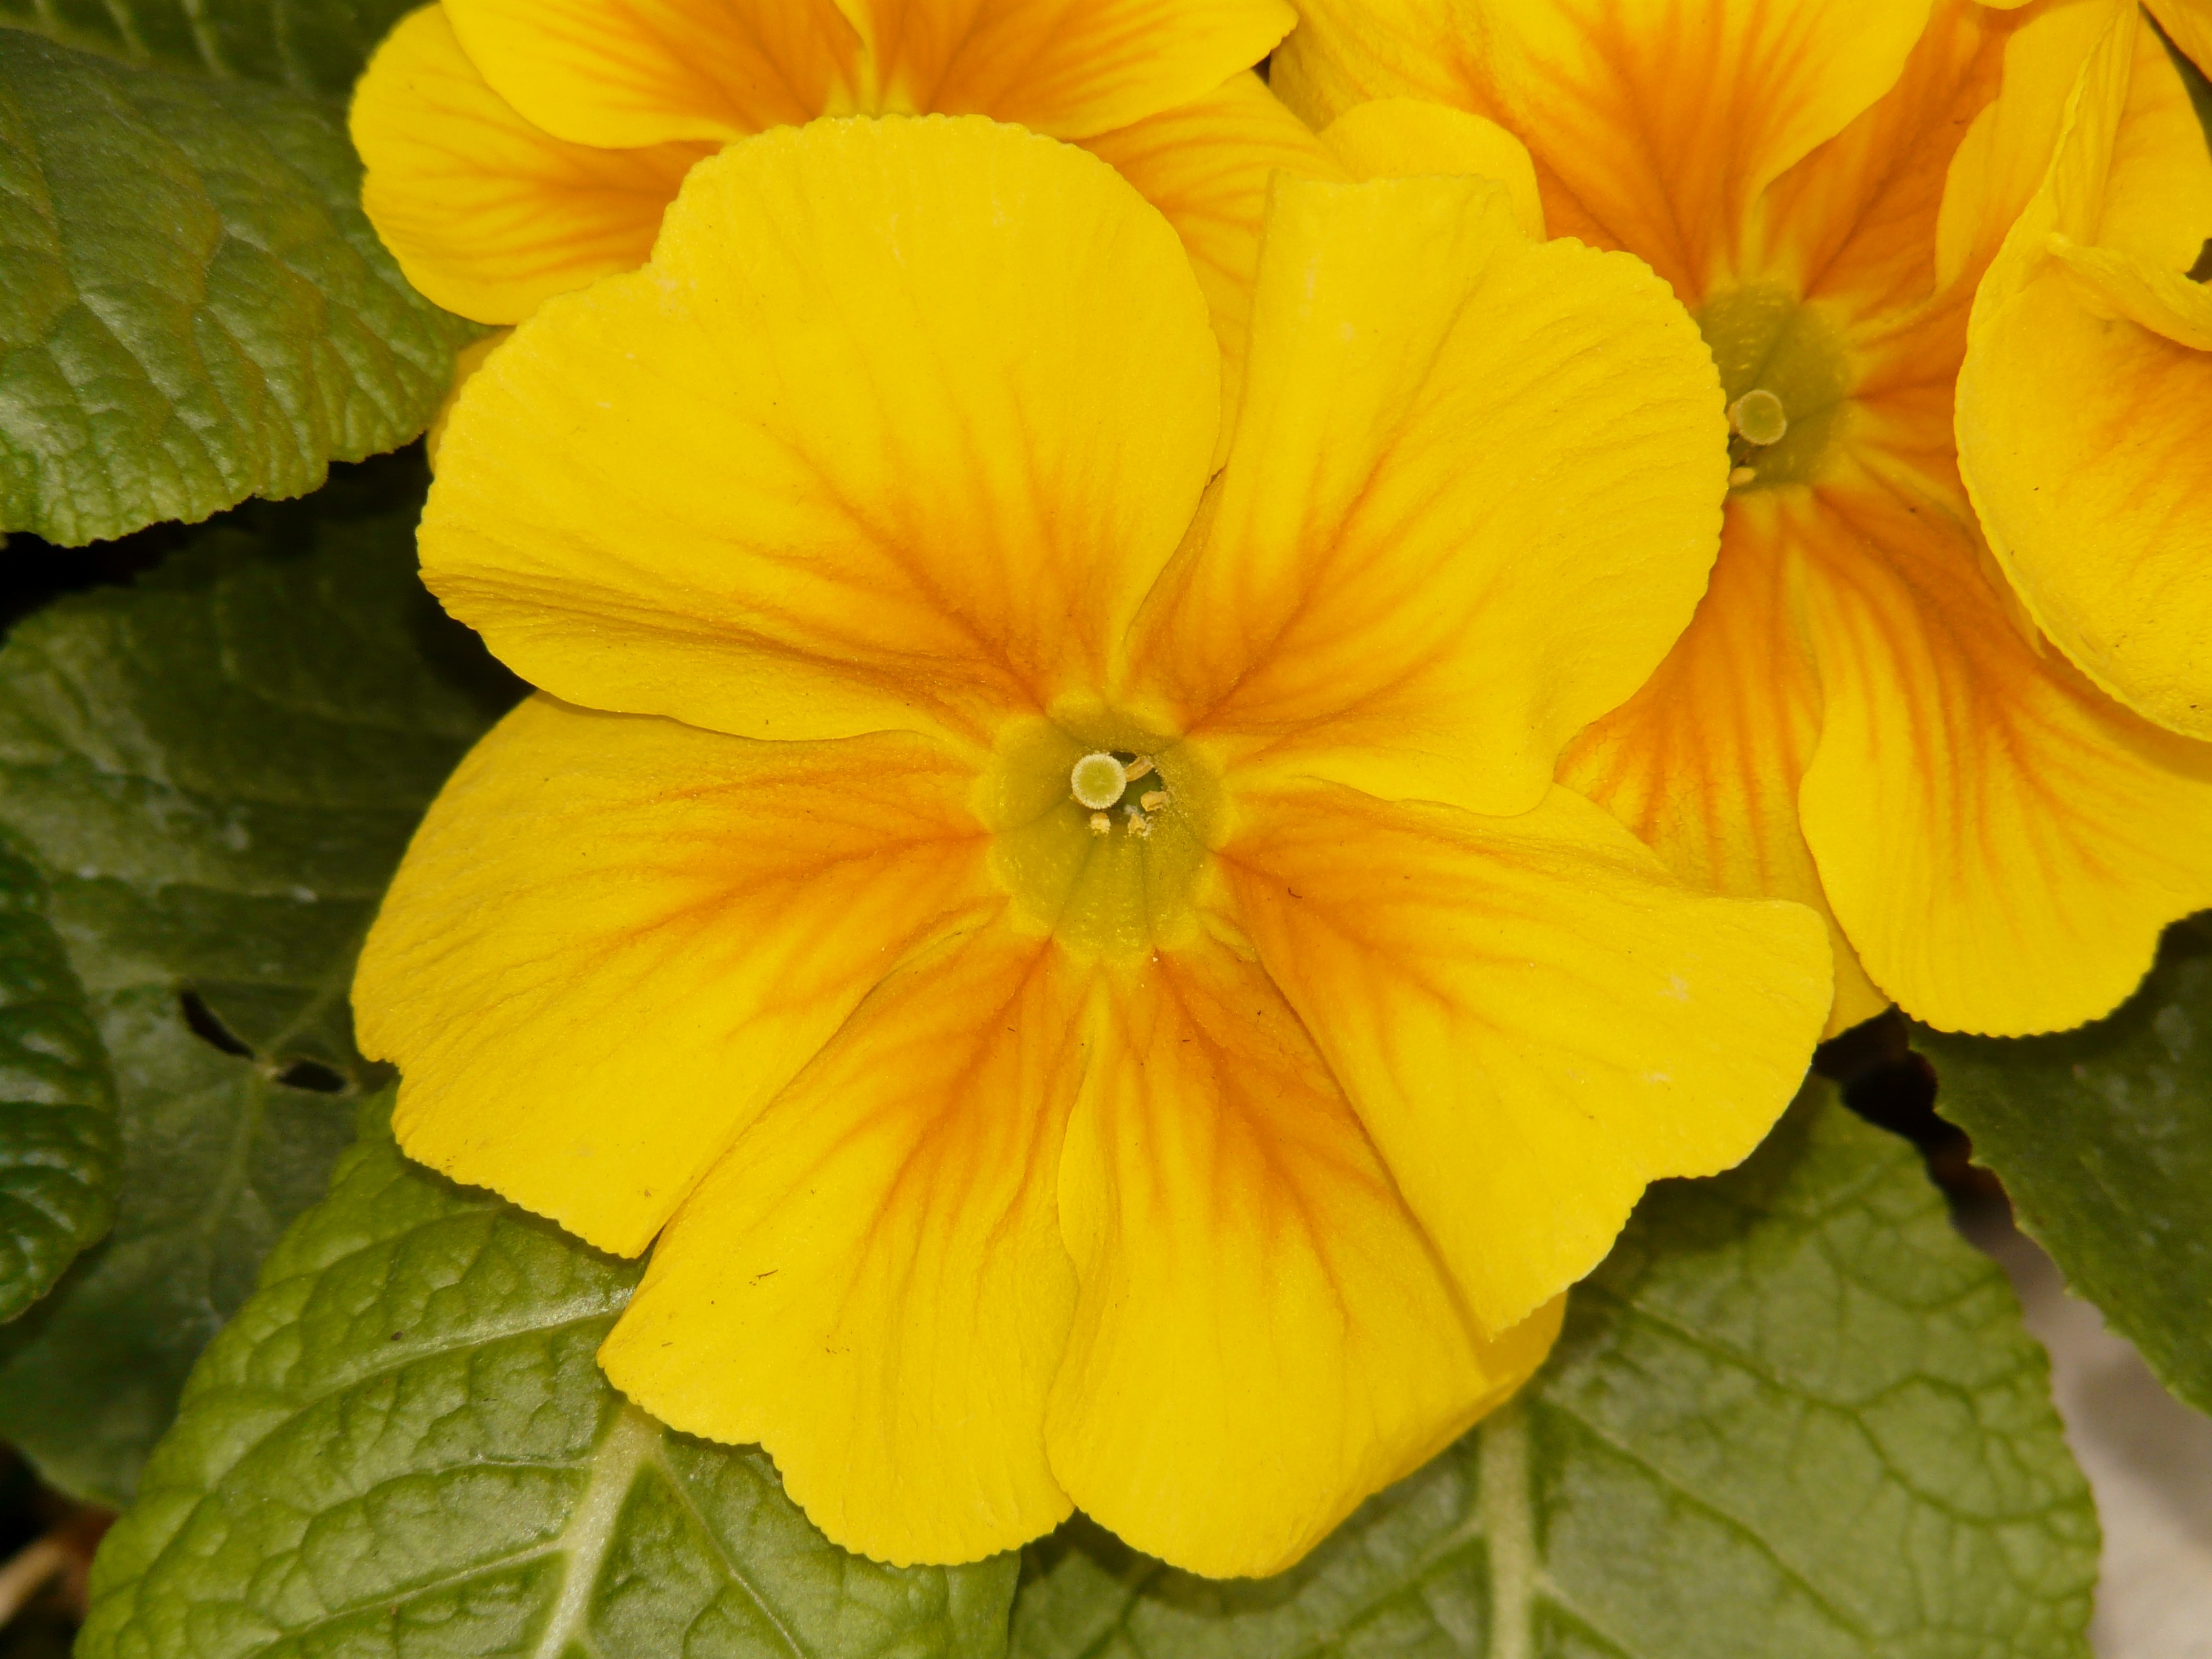
blossom, plant, flower, petal, bloom, botany, yellow, garden, flora, wildflower, viola, macro photography, pansy, flowering plant, herbaceous plant, garden pansy, annual plant, land plant, violet family, large flowered evening primrose